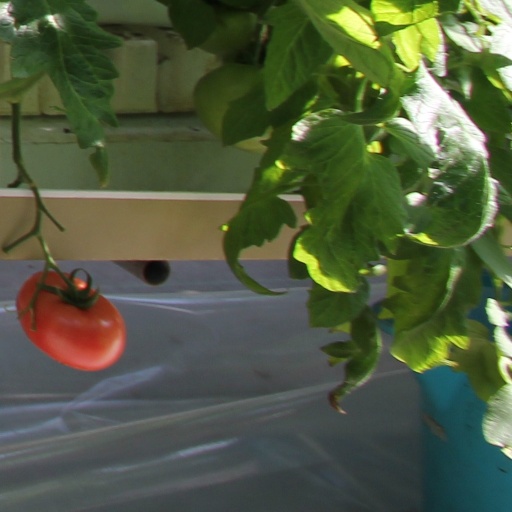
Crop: tomato